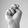
ASL letter: N